Ryan Wyatt

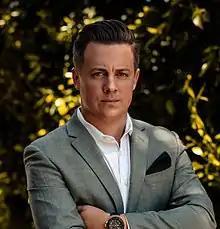
Wyatt (2019)

Ryan Wyatt (born October 7, 1986) is an American gaming executive. He is the former global head of gaming partnerships at Google and head of gaming at YouTube, where he also led their virtual and augmented reality business. Wyatt now serves as the CEO of Polygon Studios.